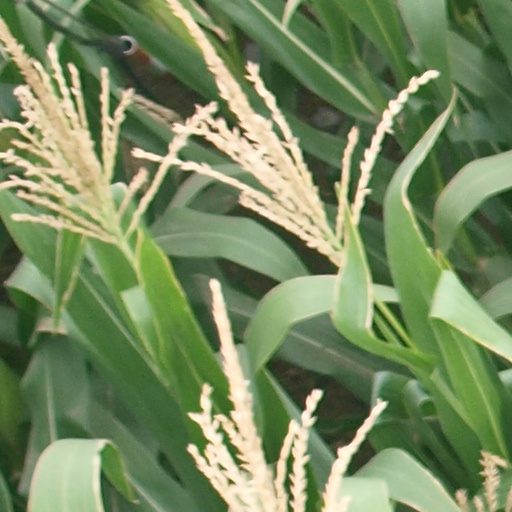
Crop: maize; corn